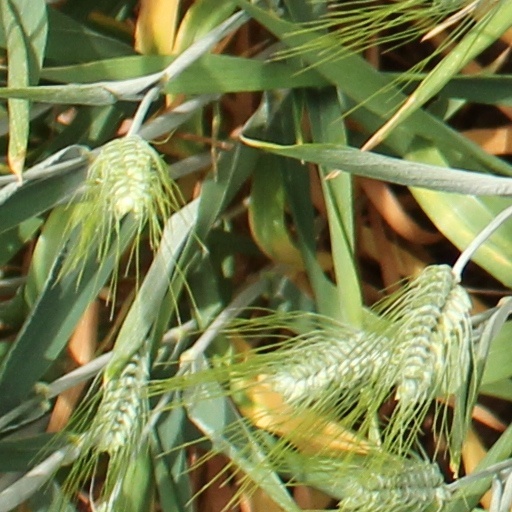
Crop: wheat